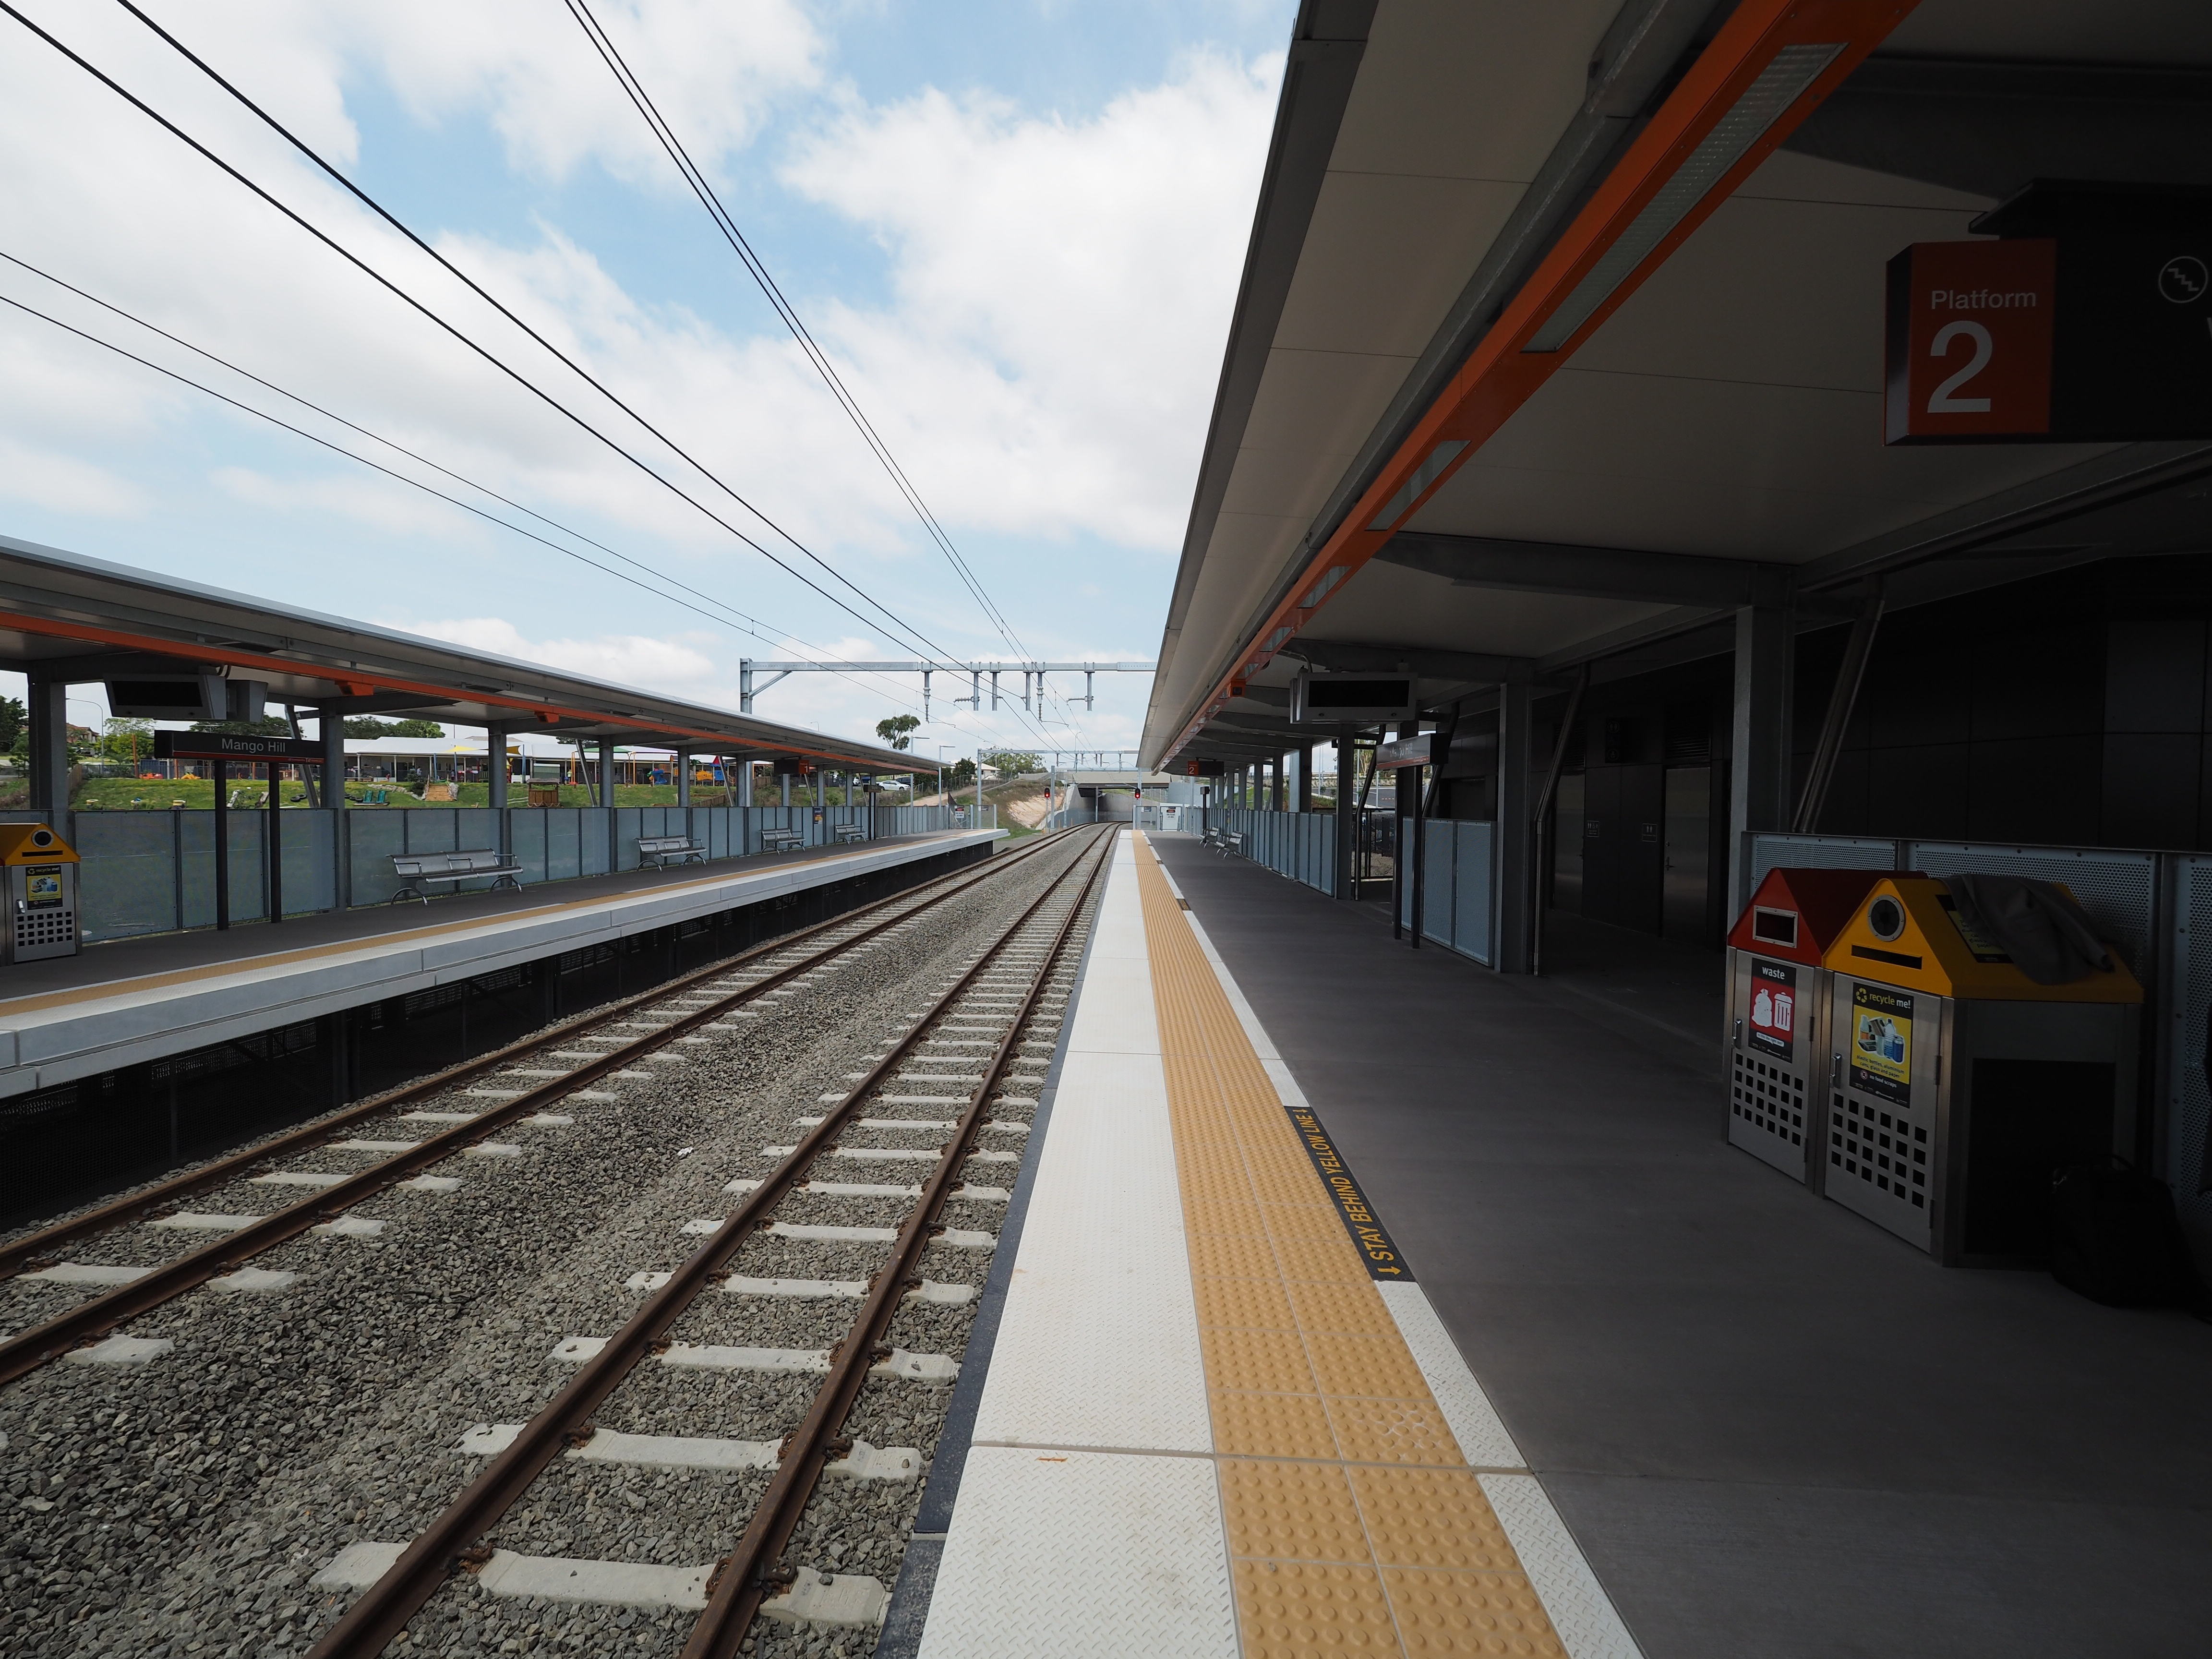
track, railway, railroad, rail, urban, train, overpass, travel, transportation, transport, vehicle, train station, lane, public transport, australia, fast, queensland, passenger, rail transport, metropolitan area, rapid transit